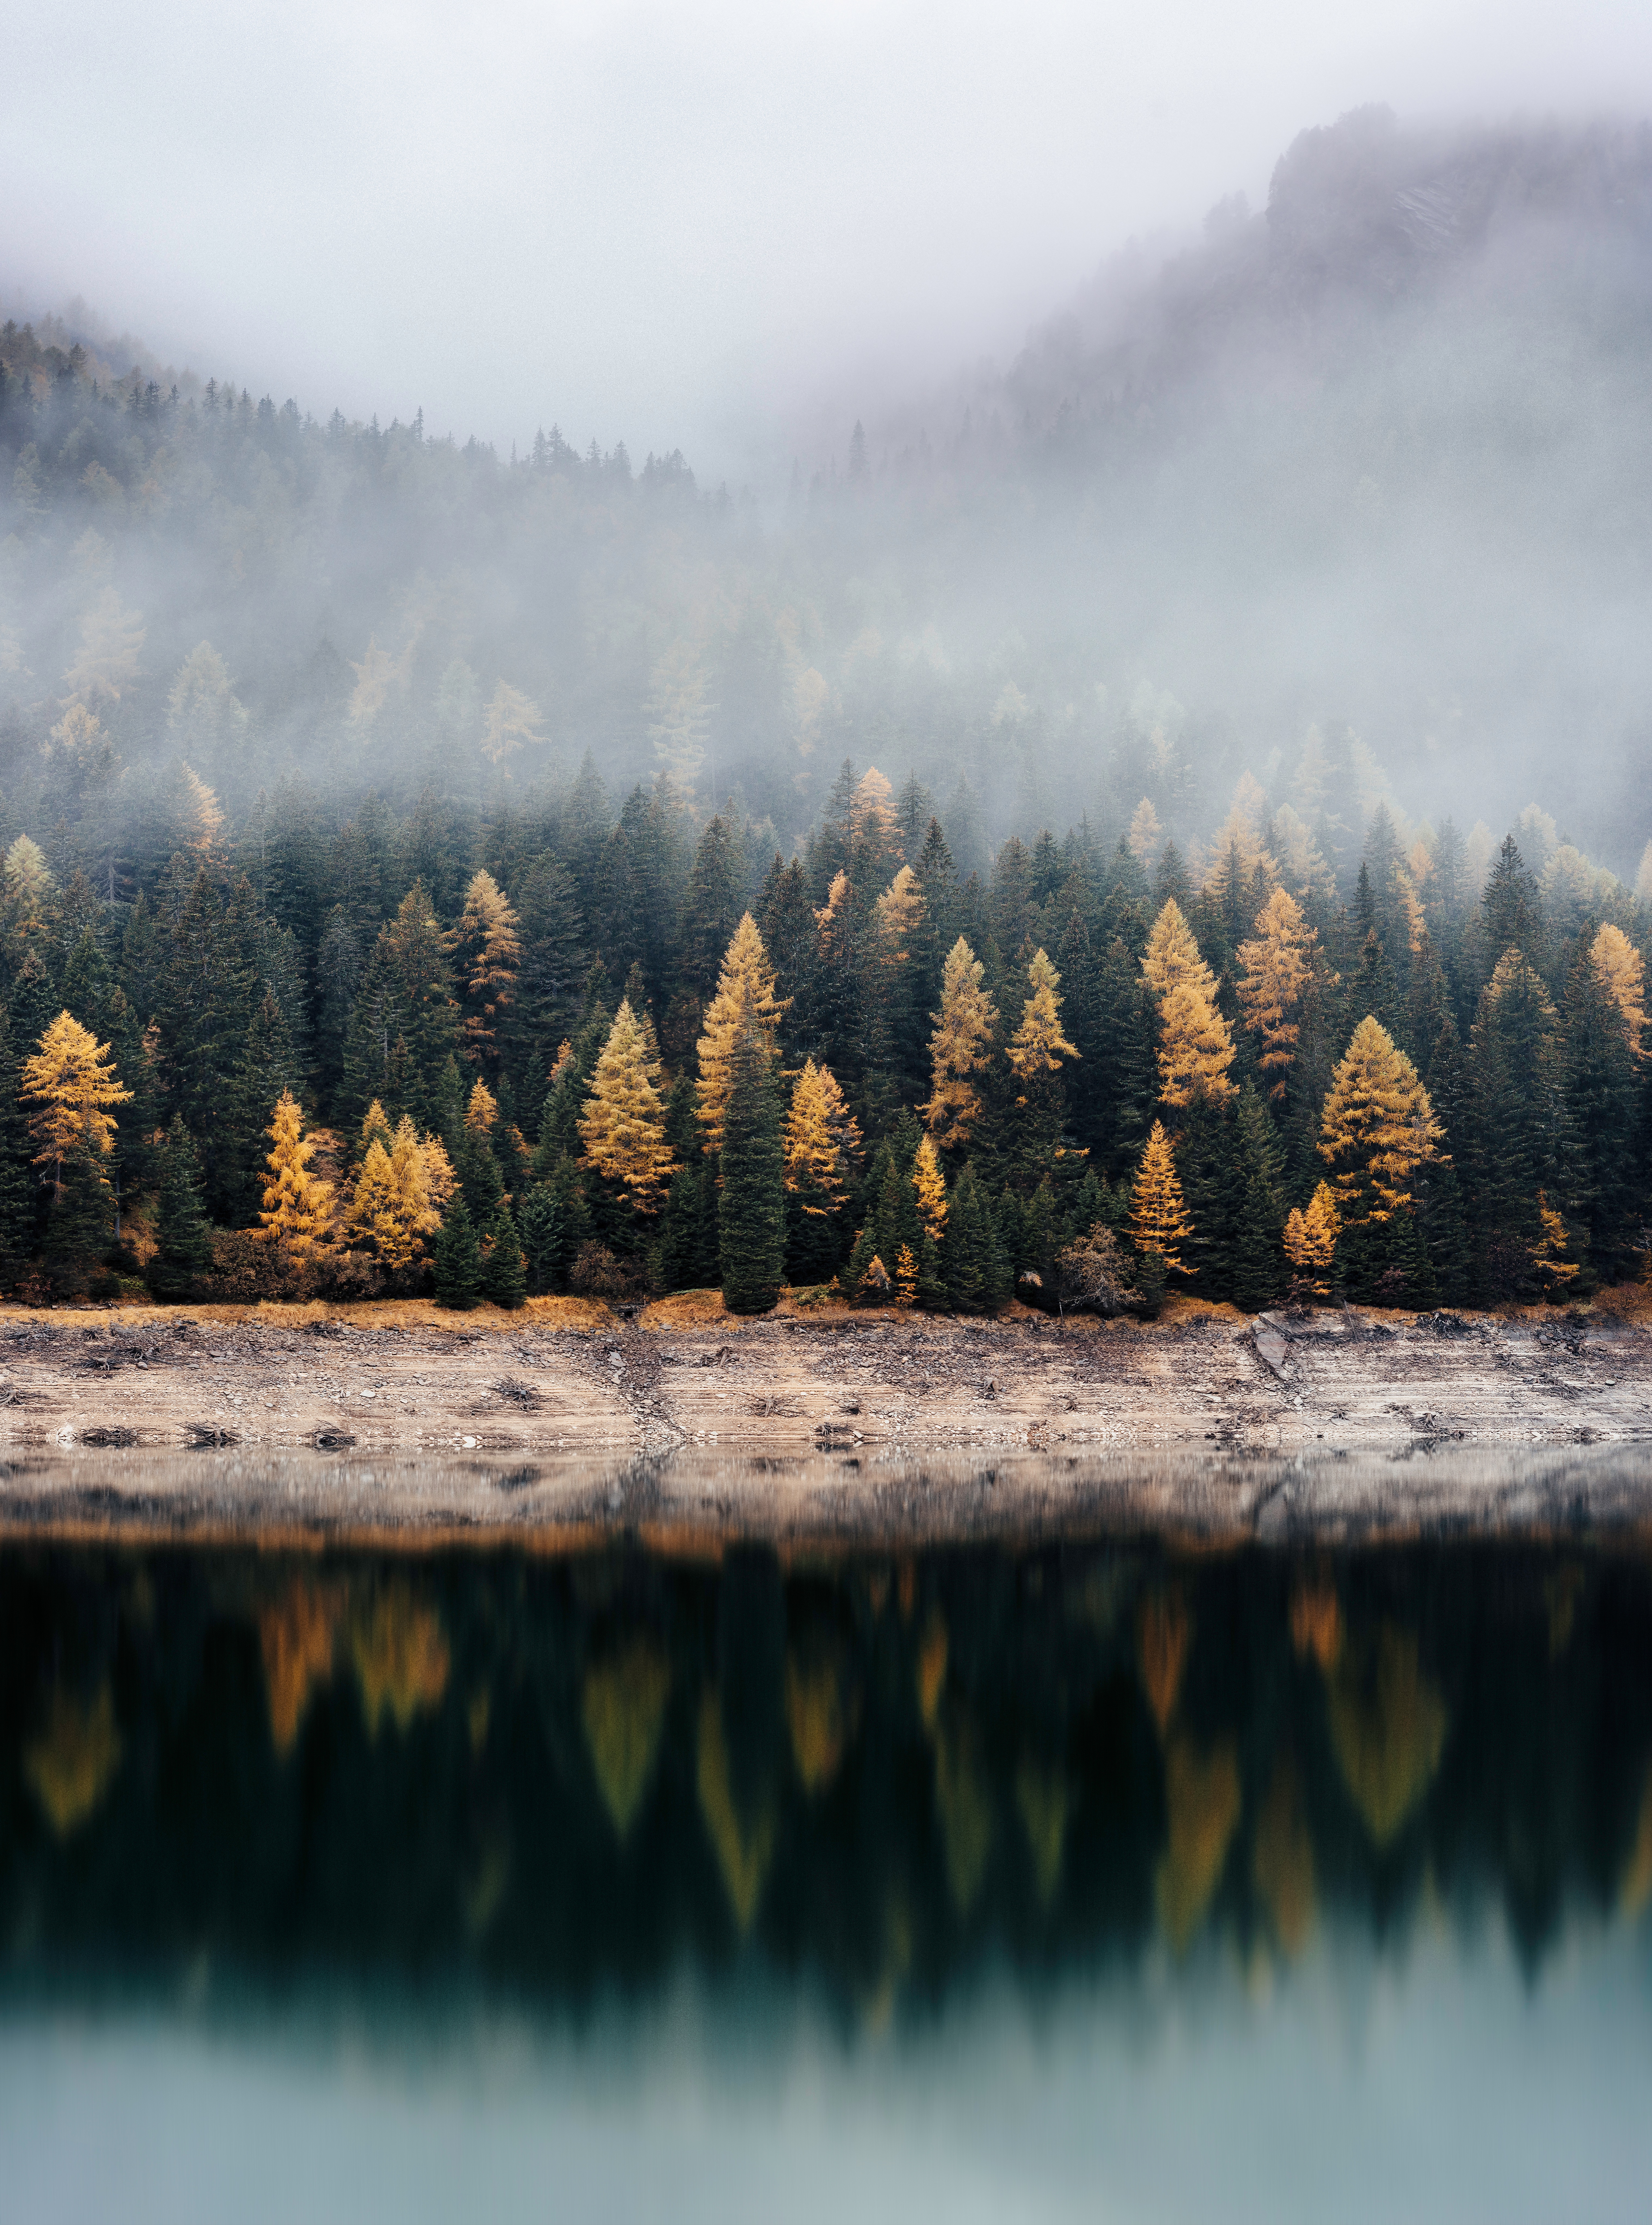
landscape, tree, water, nature, forest, wilderness, mountain, winter, cloud, plant, sunrise, mist, sunlight, morning, leaf, flower, lake, dawn, river, evening, reflection, autumn, weather, season, habitat, rural area, geographical feature, atmospheric phenomenon, woody plant